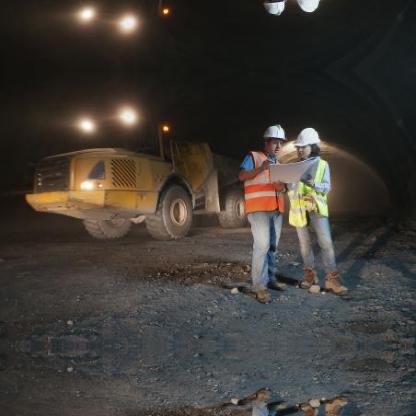
Objects in the image:
label: helmet
label: helmet
label: helmet
label: helmet